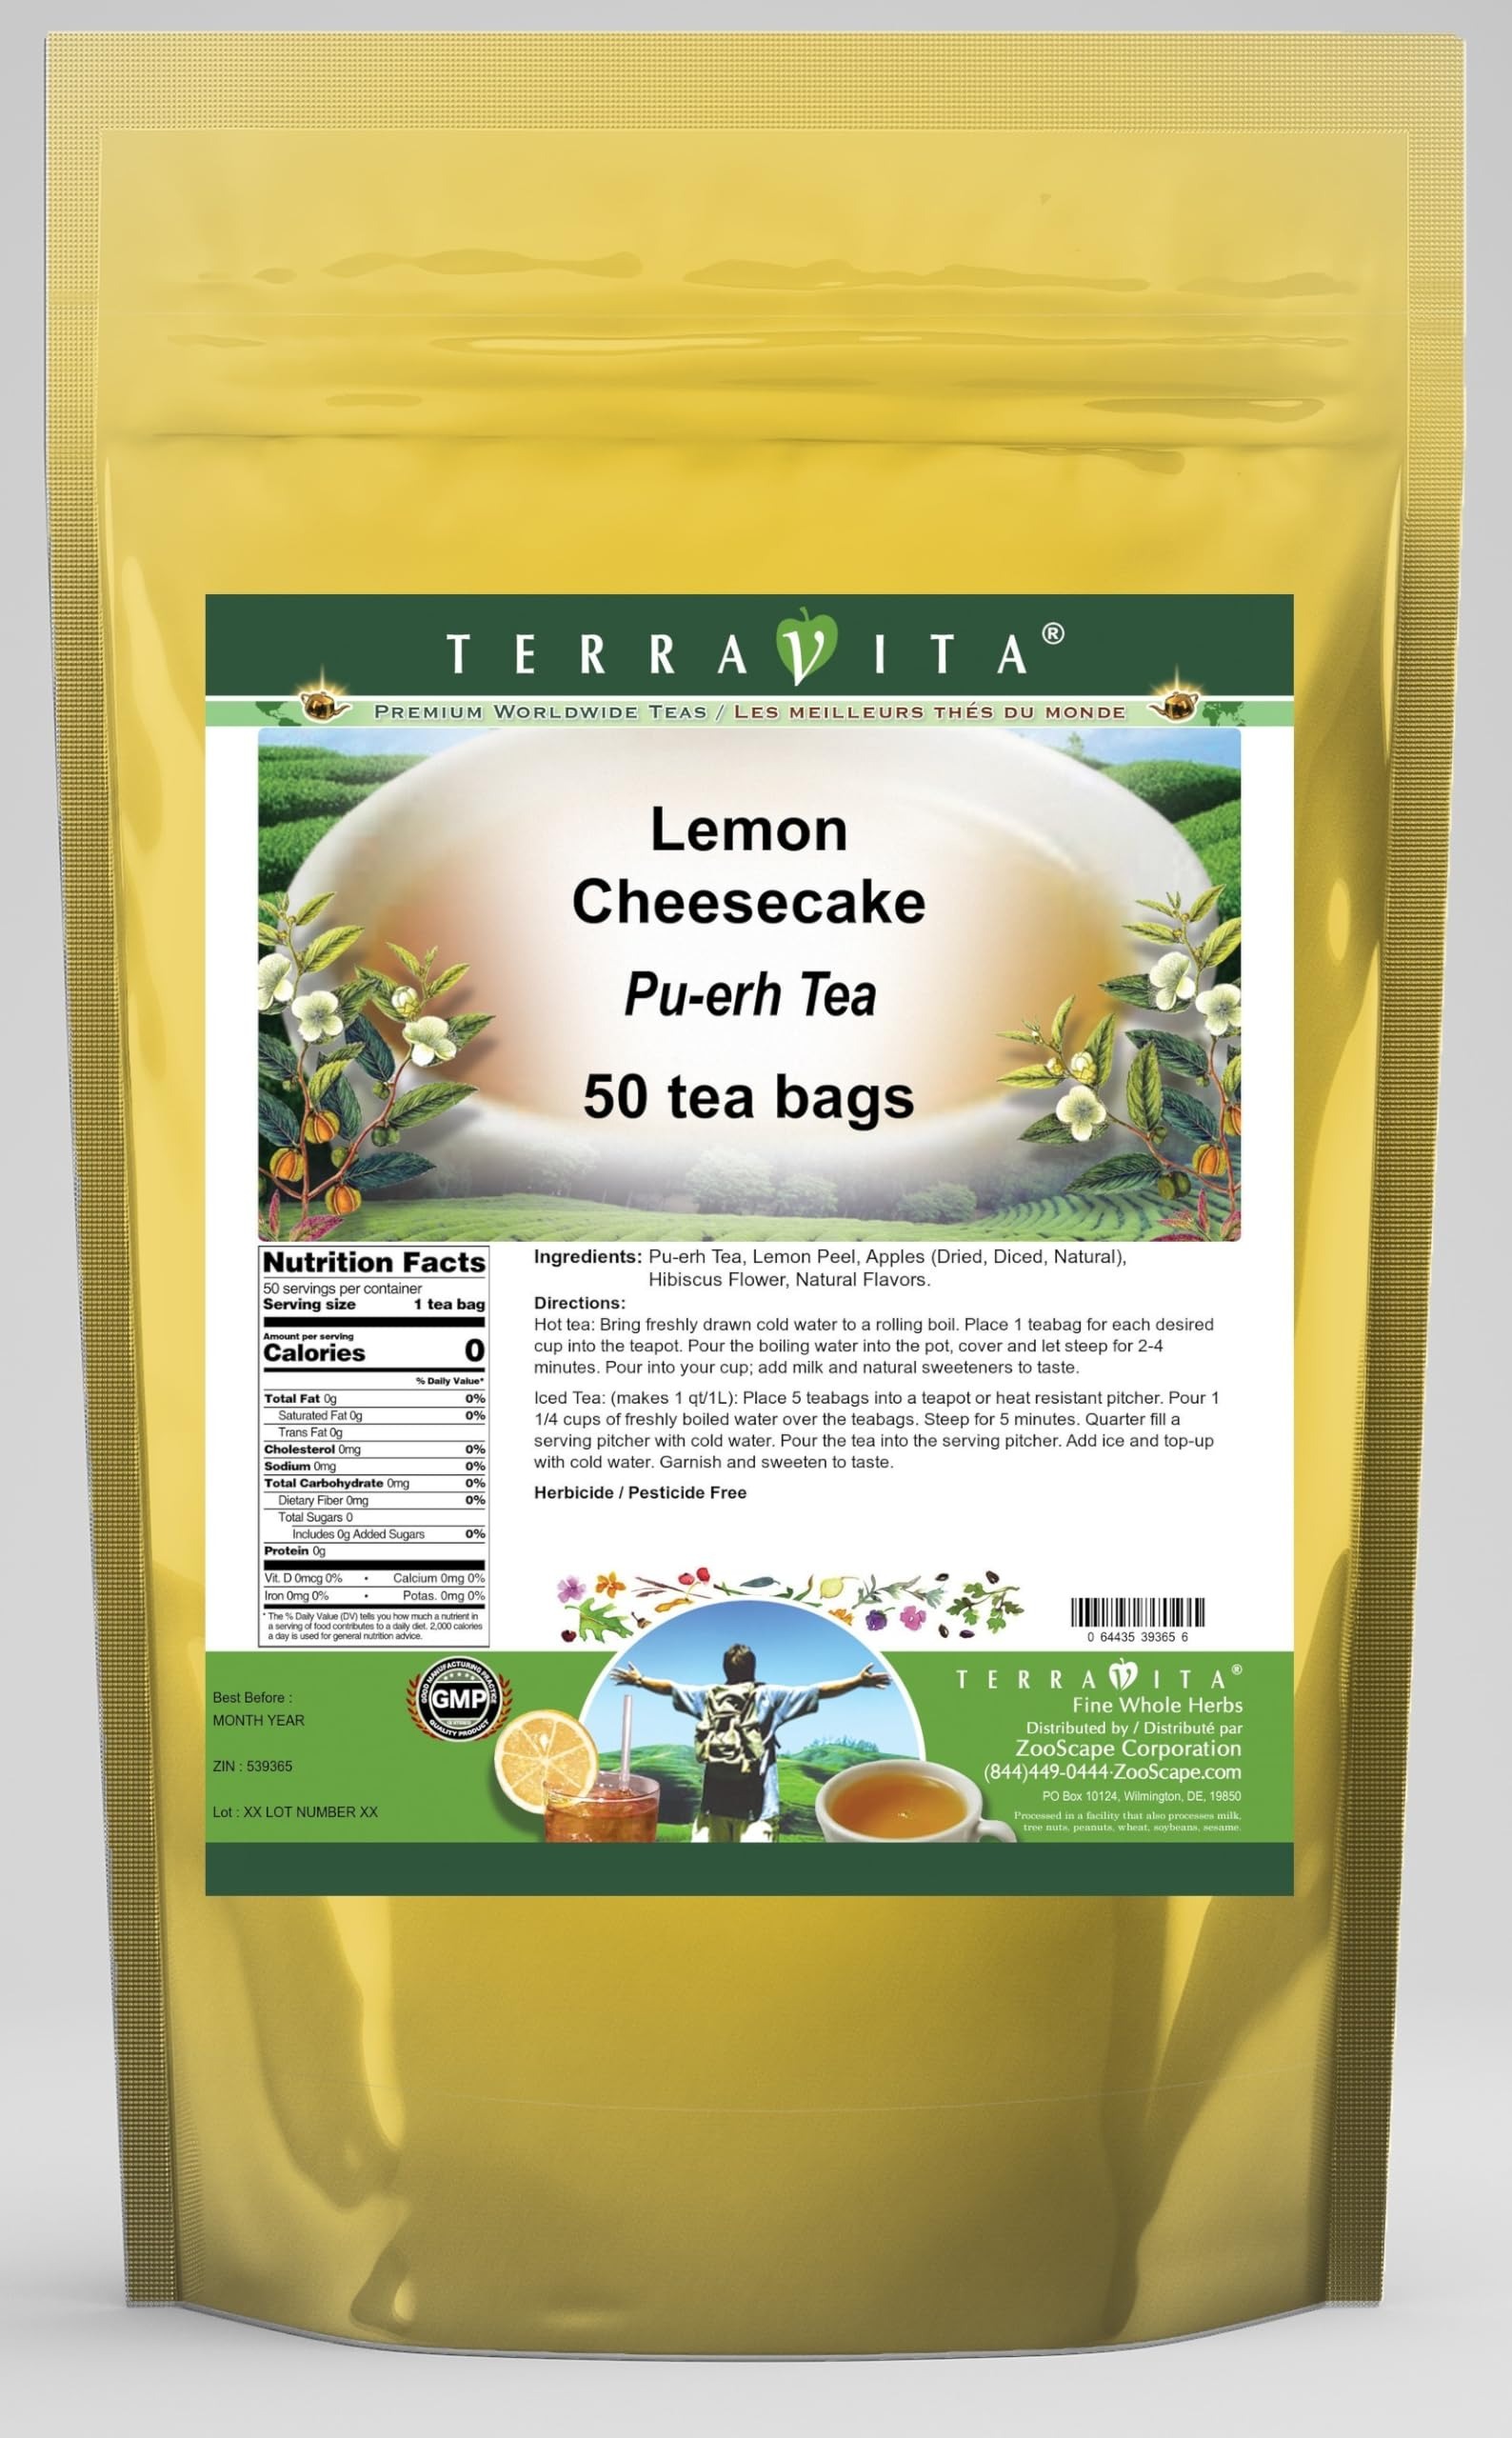
Item Name: Lemon Cheesecake Pu-erh Tea (50 tea bags, ZIN: 539365)
Bullet Point 1: Our Lemon Cheesecake Pu-erh Tea is a terrific flavored Pu-erh tea with Lemon Peel, Dried Apples (Diced, Natural) and Hibiscus Flower that you can enjoy again and again! You will really enjoy the special Lemon Cheesecake aroma and taste! - Ingredients: Pu-erh tea, Lemon Peel, Dried Apples (Diced, Natural), Hibiscus Flower and Natural Lemon Cheesecake Flavor.
Bullet Point 2: No fillers.
Bullet Point 3: Manufacturer: TerraVita
Bullet Point 4: Size: 50 tea bags
Bullet Point 5: Pu-erh Tea Bags - Packed in a convenient upright pouch!
Product Description: Our Lemon Cheesecake Pu-erh Tea is a terrific flavored Pu-erh tea with Lemon Peel, Dried Apples (Diced, Natural) and Hibiscus Flower that you can enjoy again and again! You will really enjoy the special Lemon Cheesecake aroma and taste! - Ingredients: Pu-erh tea, Lemon Peel, Dried Apples (Diced, Natural), Hibiscus Flower and Natural Lemon Cheesecake Flavor. - Hot tea brewing method: Bring freshly drawn cold water to a rolling boil. Place 1 teabag for each desired cup into the teapot. Pour the boiling water into the pot, cover and let steep for 2-4 minutes. Pour into your cup; add milk and natural sweeteners to taste. - Iced tea brewing method: (to make 1 liter/quart): Place 5 teabags into a teapot or heat resistant pitcher. Pour 1 1/4 cups of freshly boiled water over the teabags. Steep for 5 minutes. Quarter fill a serving pitcher with cold water. Pour the tea into the serving pitcher. Add ice and top-up with cold water. Garnish and sweeten to taste. - TerraVita is an exclusive line of premium-quality, natural source products that use only the finest, purest and most potent ingredients found around the world. TerraVita is hallmarked by the highest possible standards of purity, potency, stability and freshness. All of our products are prepared with the highest elements of quality control, from raw materials through the entire manufacturing process, up to and including the moment that the bottles or bags are sealed for freshness and shipped out to you. Our highest possible standards are certified by independent laboratories and backed by our personal guarantee. - TerraVita exists to meet and ensure your family's health and wellness without the harmful effects of chemicals and health products. We strive to make all of our products affordable and reliable and are constantl
Value: 50.0
Unit: Count

Price: 20.68